Roger Federer

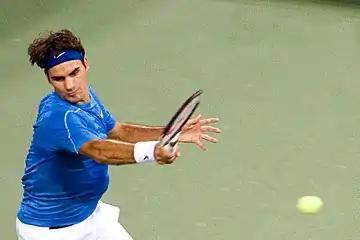
Federer hits a forehand at the 2006 US Open, where he became the first man in history to achieve the Wimbledon-US Open double for three consecutive seasons.

Federer won 12 singles titles (the most of any player since Thomas Muster in 1995 and John McEnroe in 1984) and had a match record of 92–5 (the most wins since Ivan Lendl in 1982). Federer reached the finals in an astounding 16 of the 17 tournaments he entered during the season.